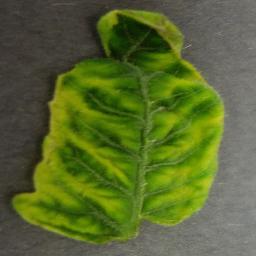
Label: Tomato___Tomato_Yellow_Leaf_Curl_Virus